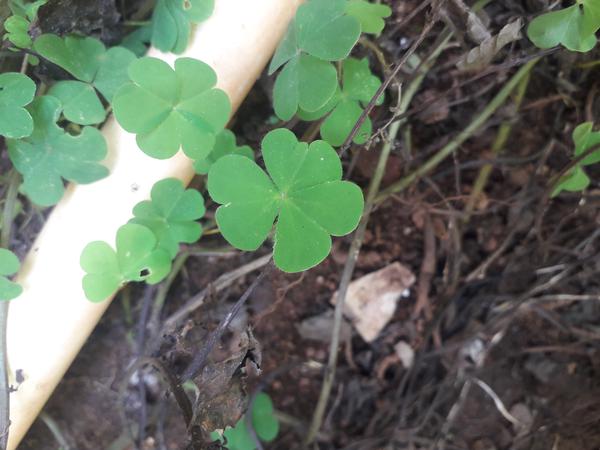
Plant: Wood_sorel